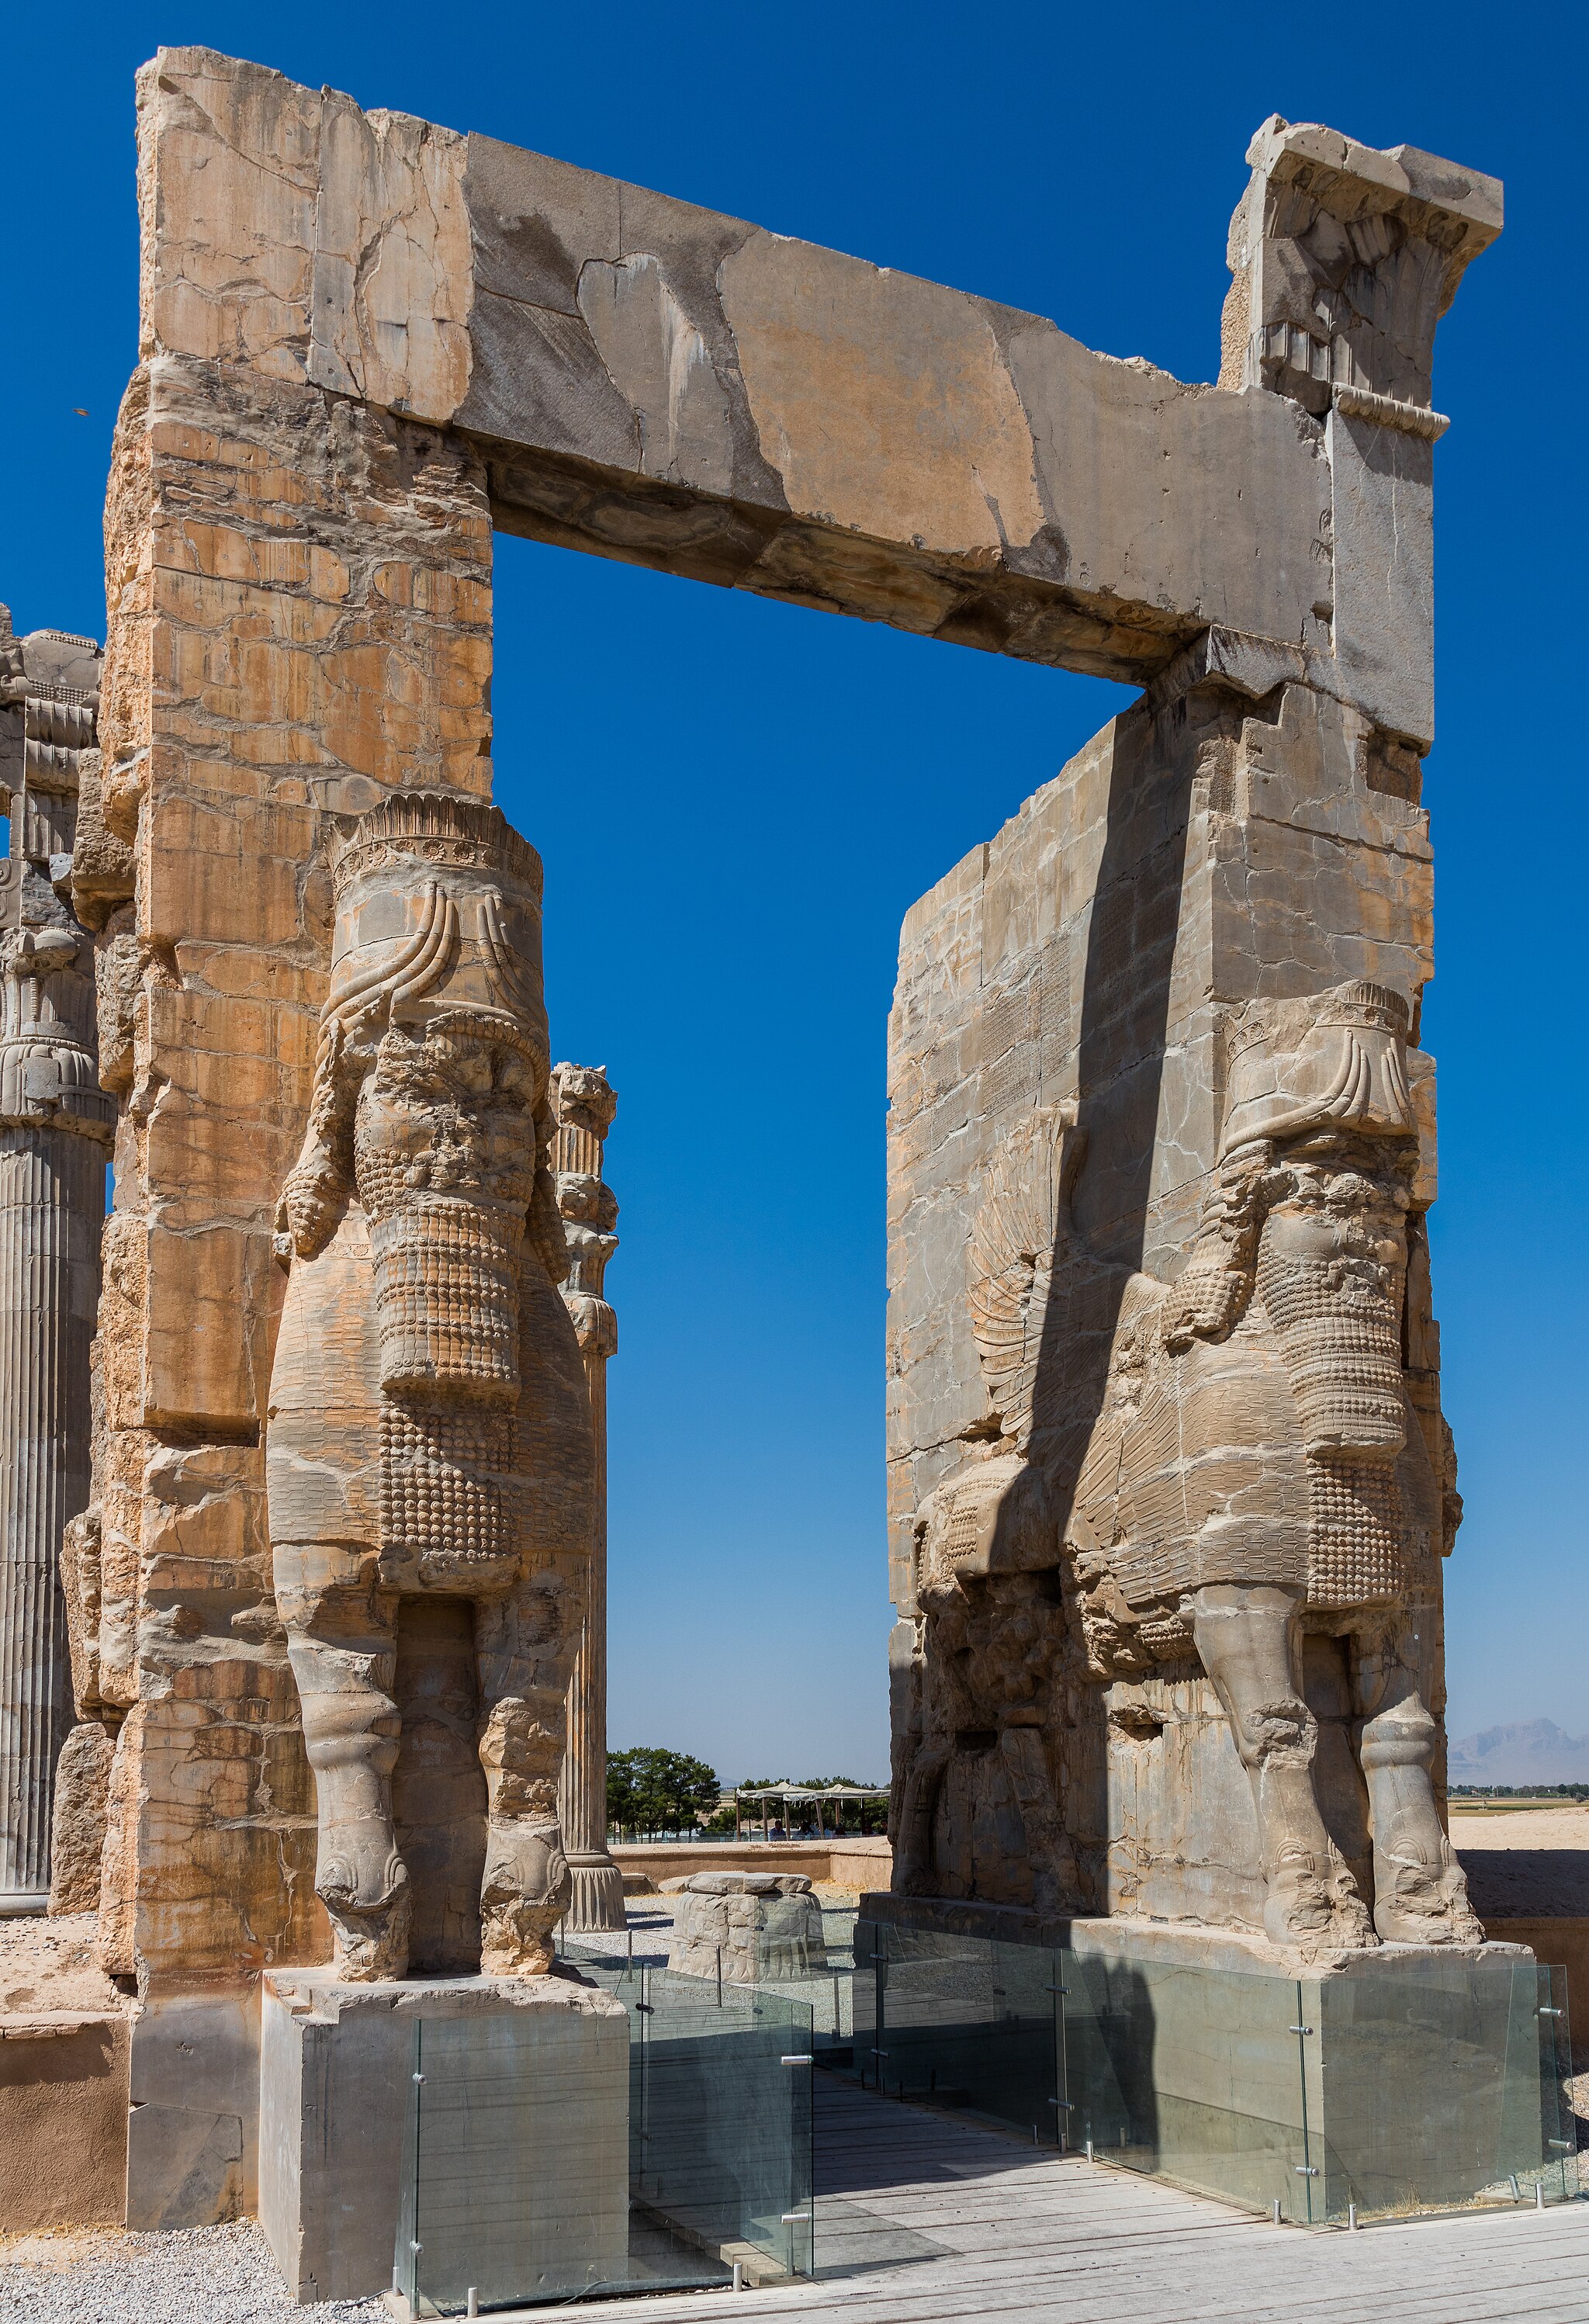
Title: Persépolis, Irán, 2016-09-24, DD 75
Description: Persepolis, Iran
Date: 2016-09-24 11:33:07
Categories: Taken with Canon EOS 5DS R, Gate of All Nations, September 2016 in Iran, Images by User:Poco a poco, Images from Wiki Loves Monuments 2016, Cultural heritage monuments in Iran with known IDs, Images of Iran by User:Poco a poco, Images from Wiki Loves Monuments by User:Poco a poco, Images from Wiki Loves Monuments 2016 in Iran, Iran photographs taken on 2016-09-24, Images from Wiki Loves Monuments in Marvdasht, 2016 in Persepolis, Images by User:Poco a poco taken in 2016